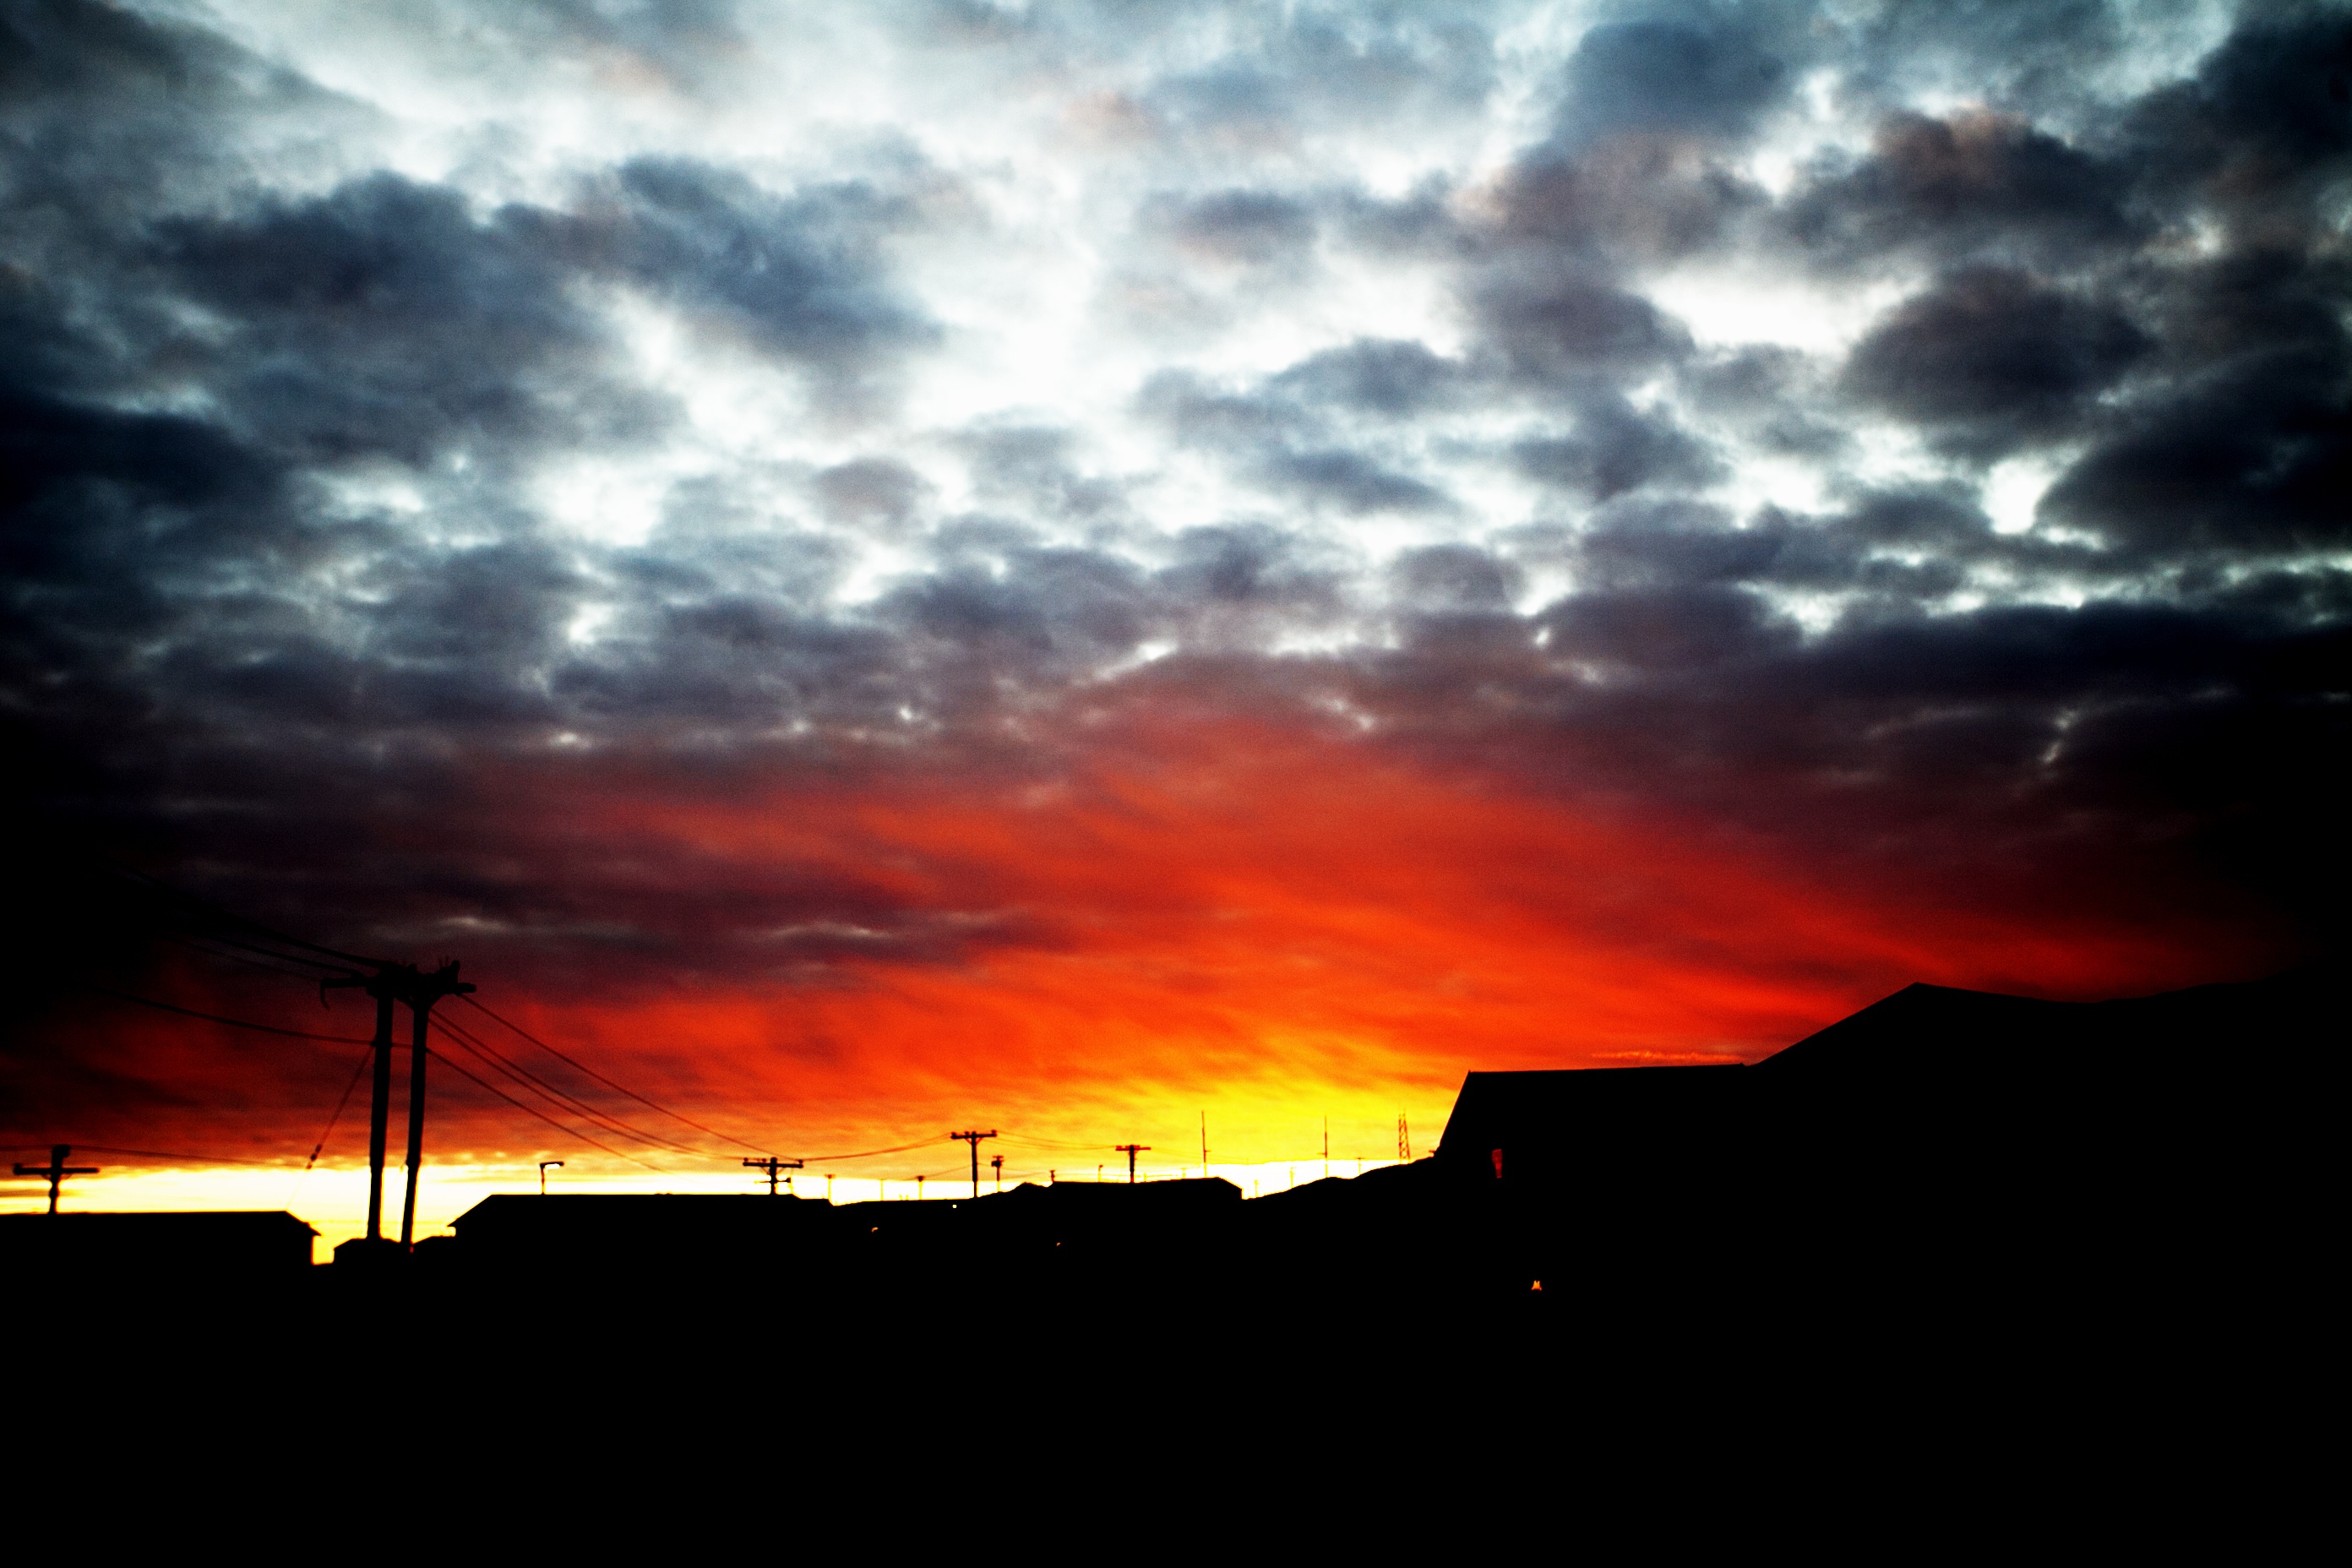
horizon, cloud, sky, sunrise, sunset, sunlight, morning, dawn, atmosphere, dusk, evening, afterglow, red sky at morning